Igor and Grichka Bogdanoff

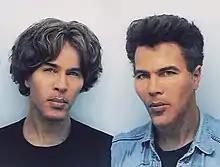
Grichka (left) and Igor (right) in the 1990s

The brothers began careers in television, hosting several popular programs on science and science fiction. The first of these, "Temps X" ("Time X"), ran from 1979 to 1989 and introduced several British and American science-fiction series to the French public, including "The Prisoner", "Star Trek", and "Doctor Who", in addition to featuring musical guests such as Jean-Michel Jarre.